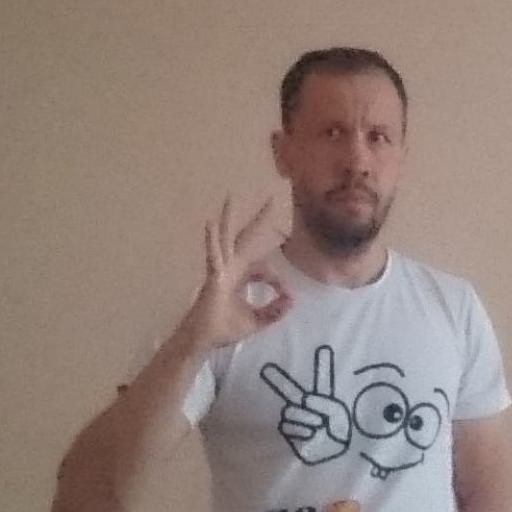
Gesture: ok